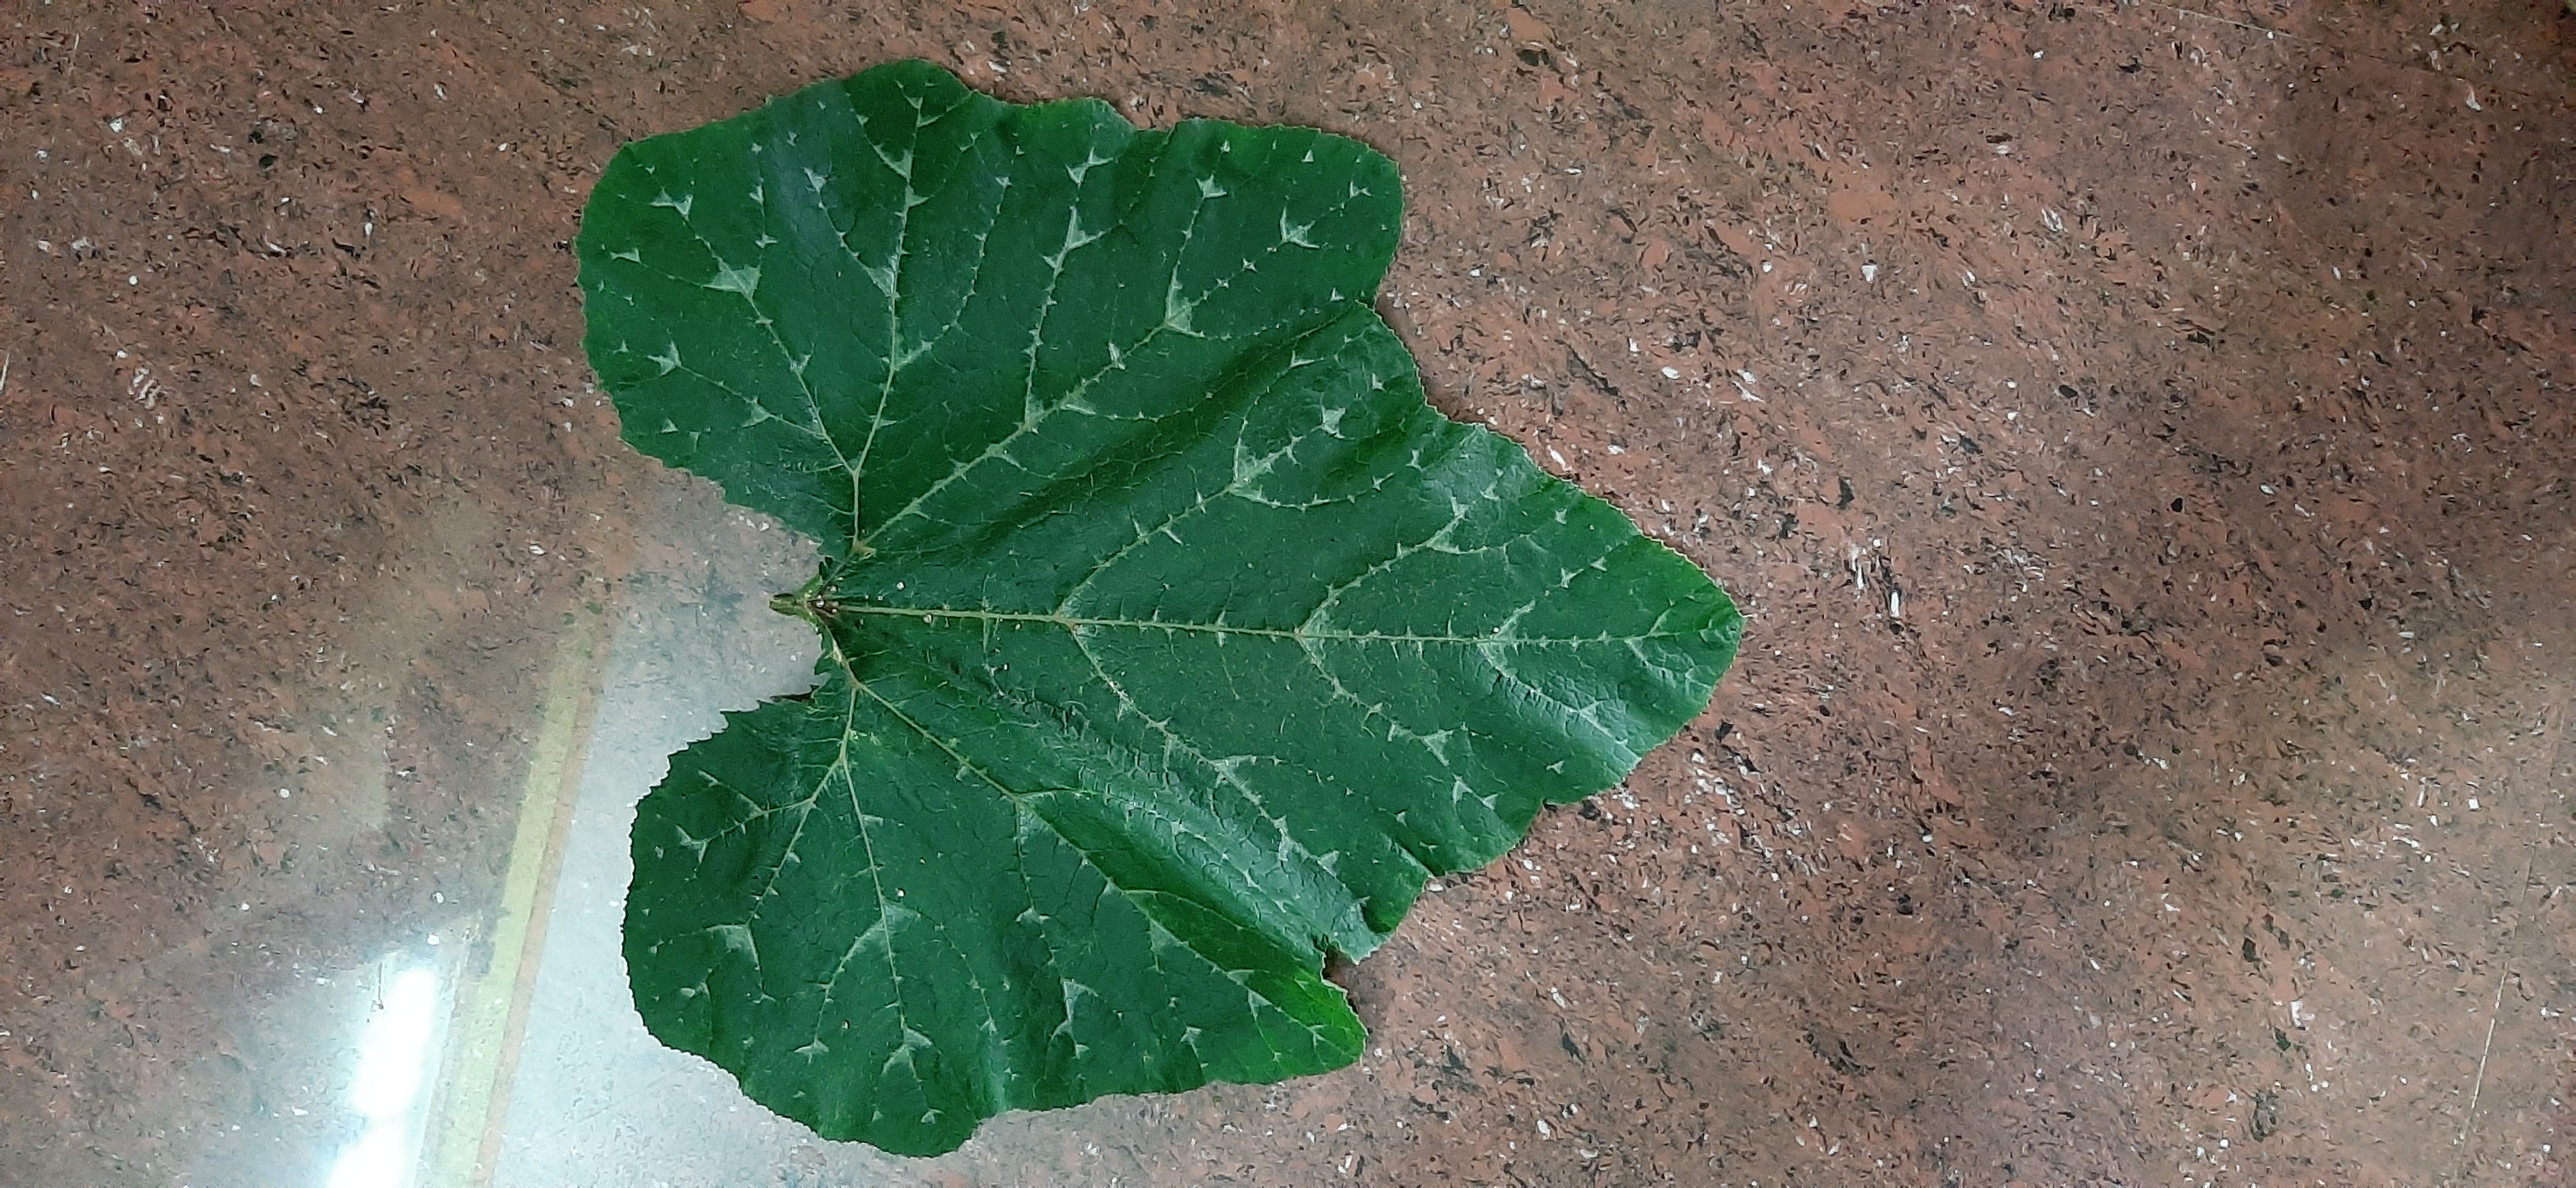
Plant: Pumpkin